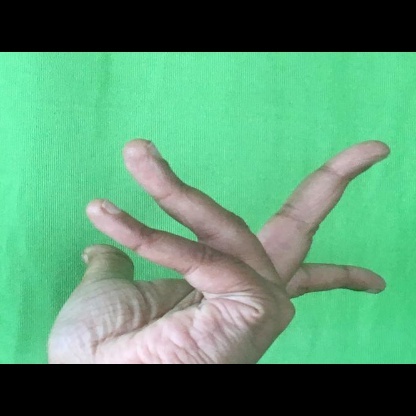
Mudra: Alapadmam